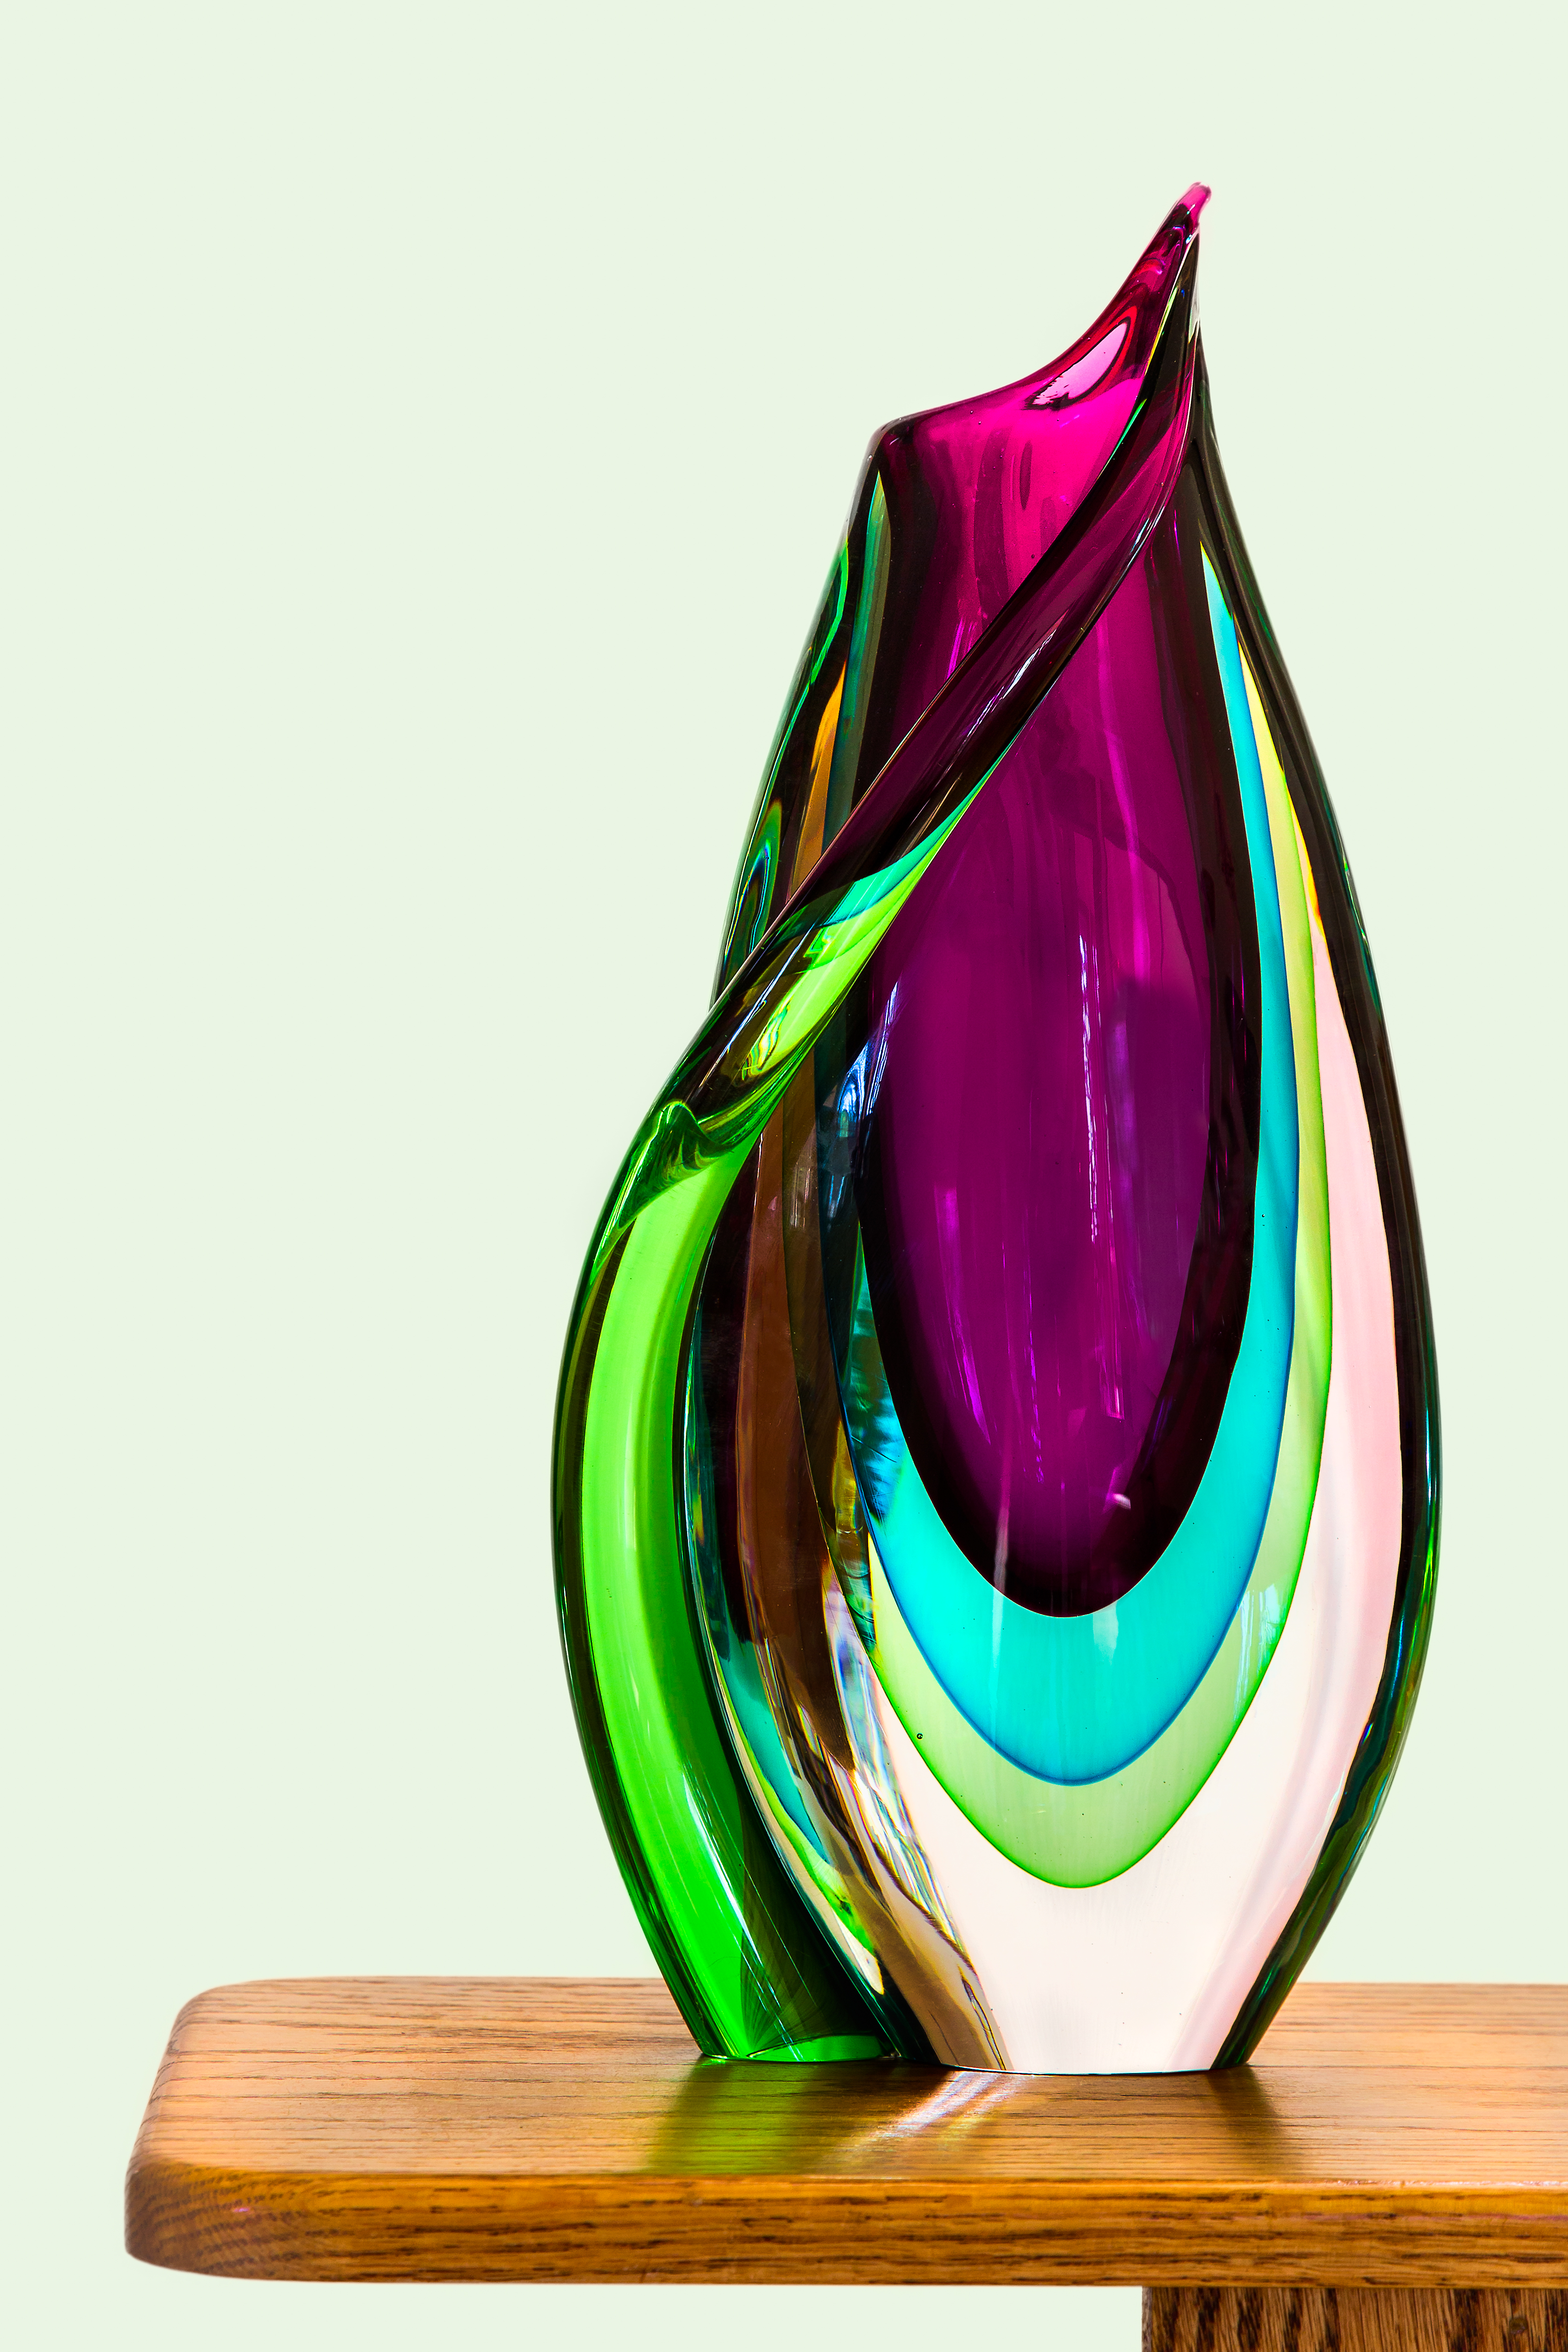
glass, home, vase, produce, smooth, painting, art, illustration, display, handmade, murano, blownglass, freeform, 42116, still life photography